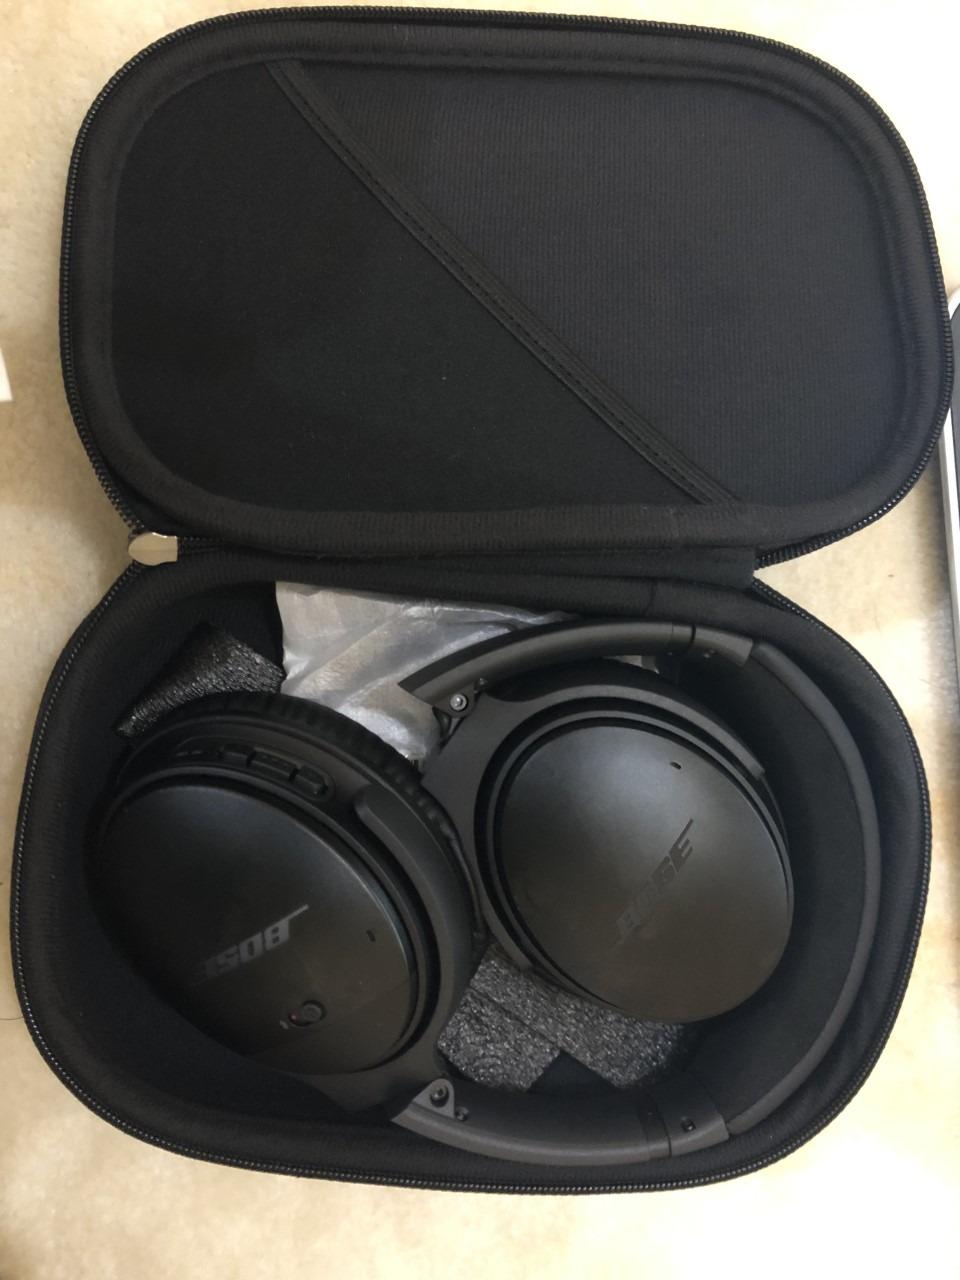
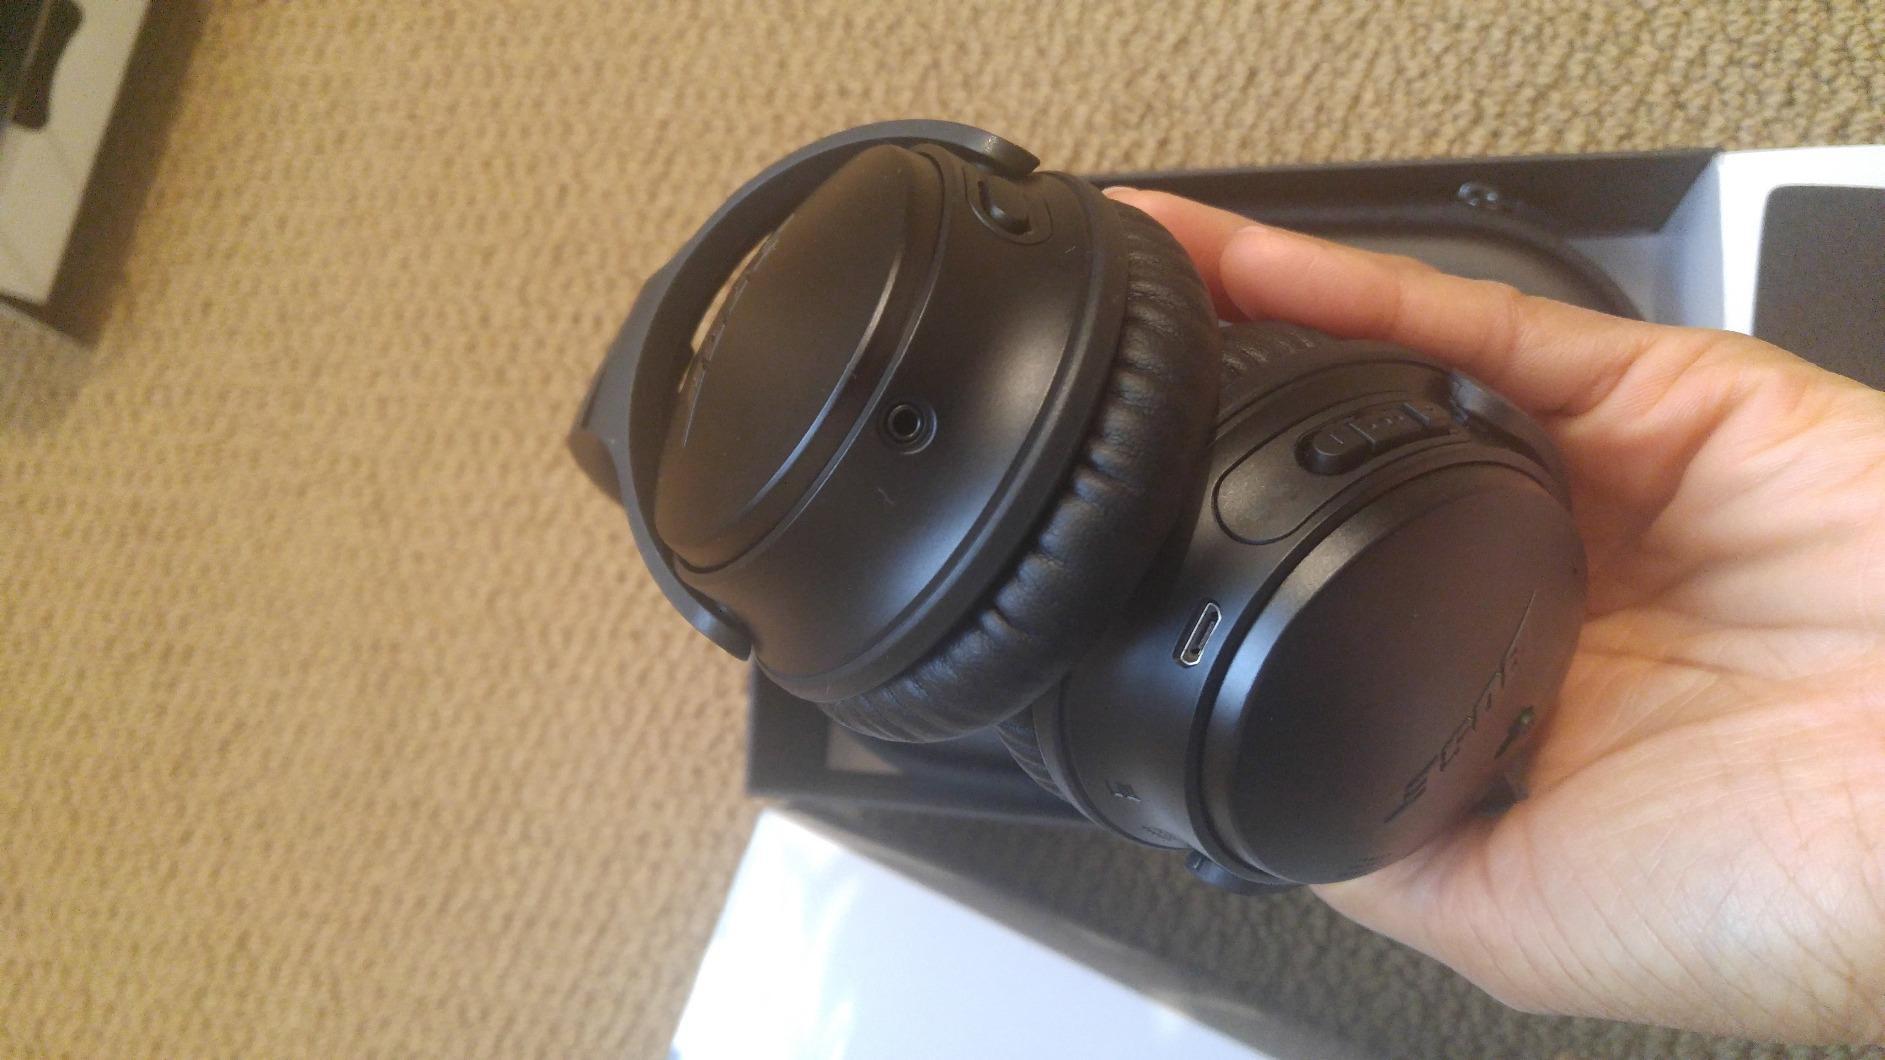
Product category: headphones
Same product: yes